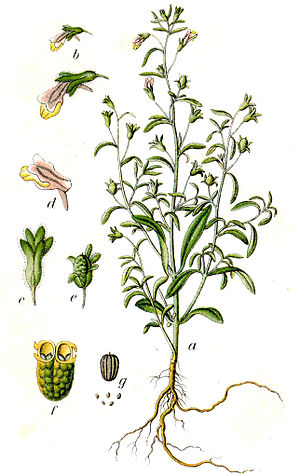
Torskemund (Chaenorhinum)
Liden Torskemund (Chaenorhinum minus)
Liden Torskemund (Chaenorhinum minus)
Torskemund (Chaenorhinum) er en slægt af planter, der består af omkring 21 arter, hvoraf en enkelt findes vildtvoksende i Danmark. Også slægterne Kickxia, Cymbalaria og Linaria kaldes for Torskemund.